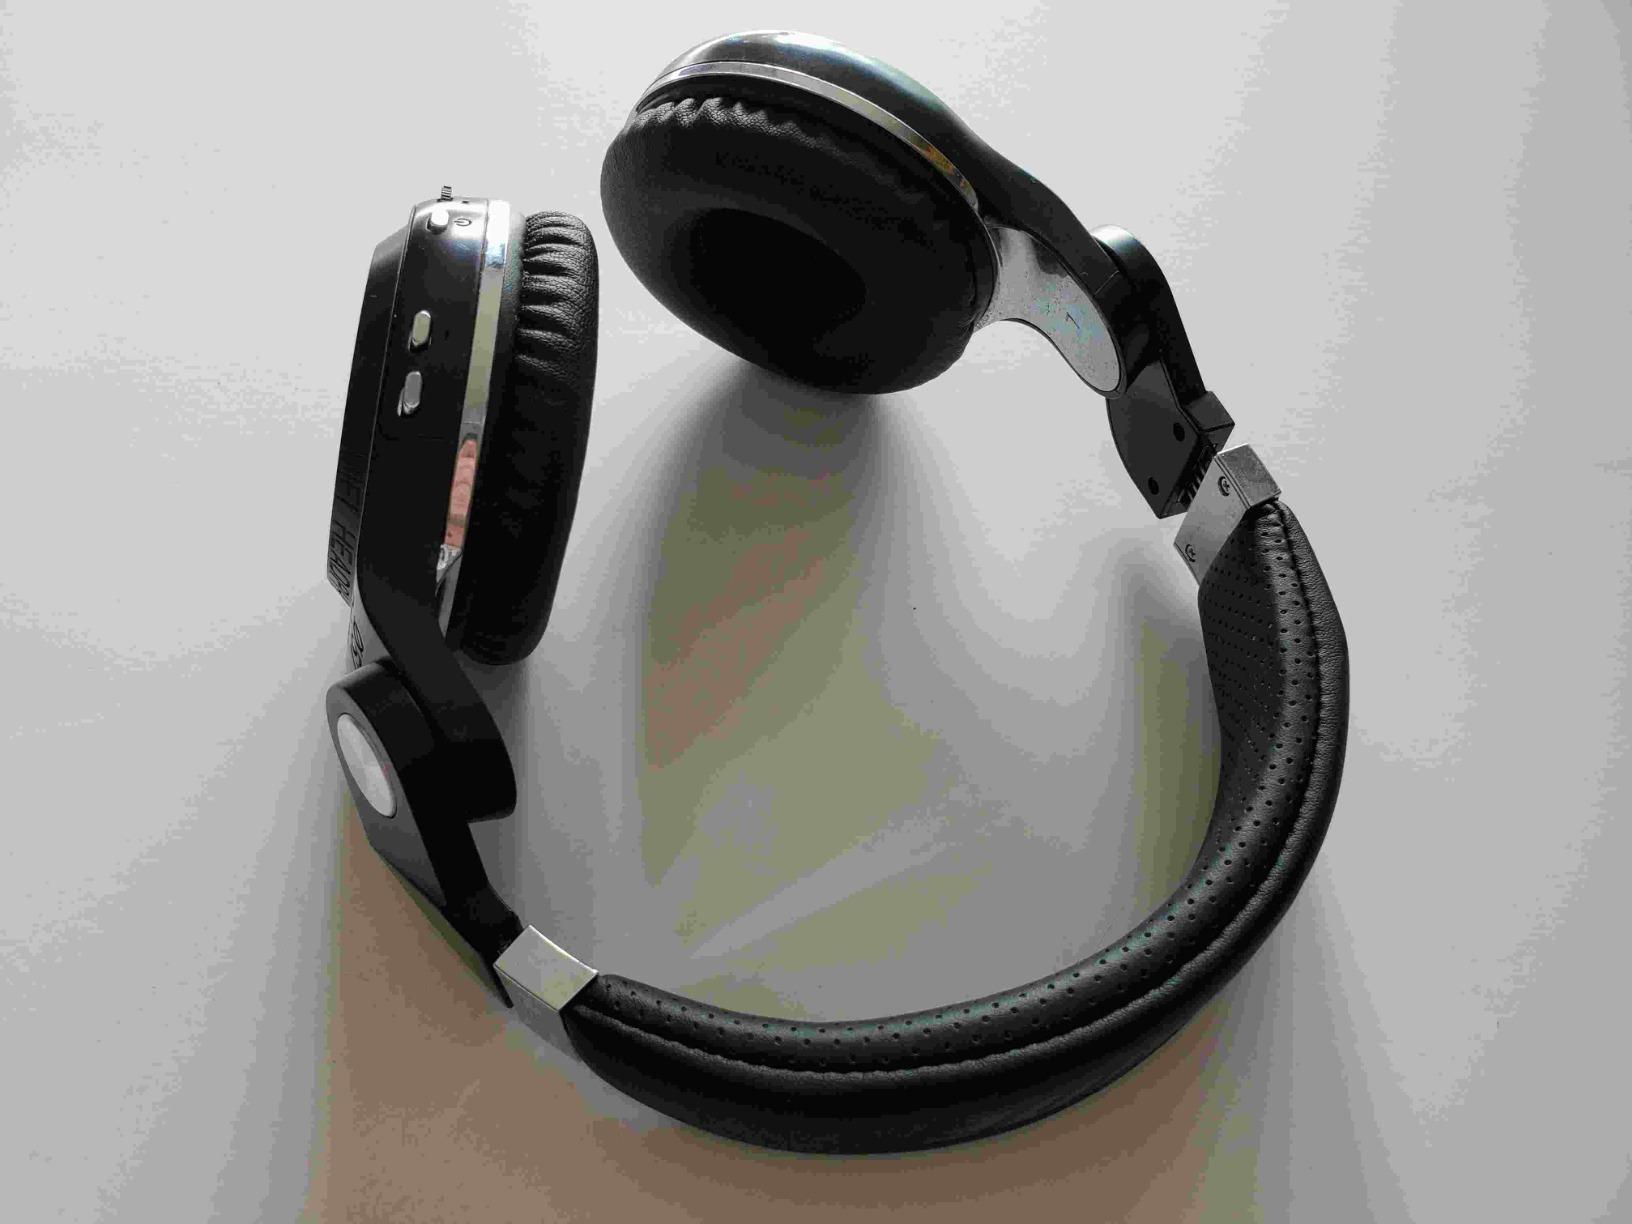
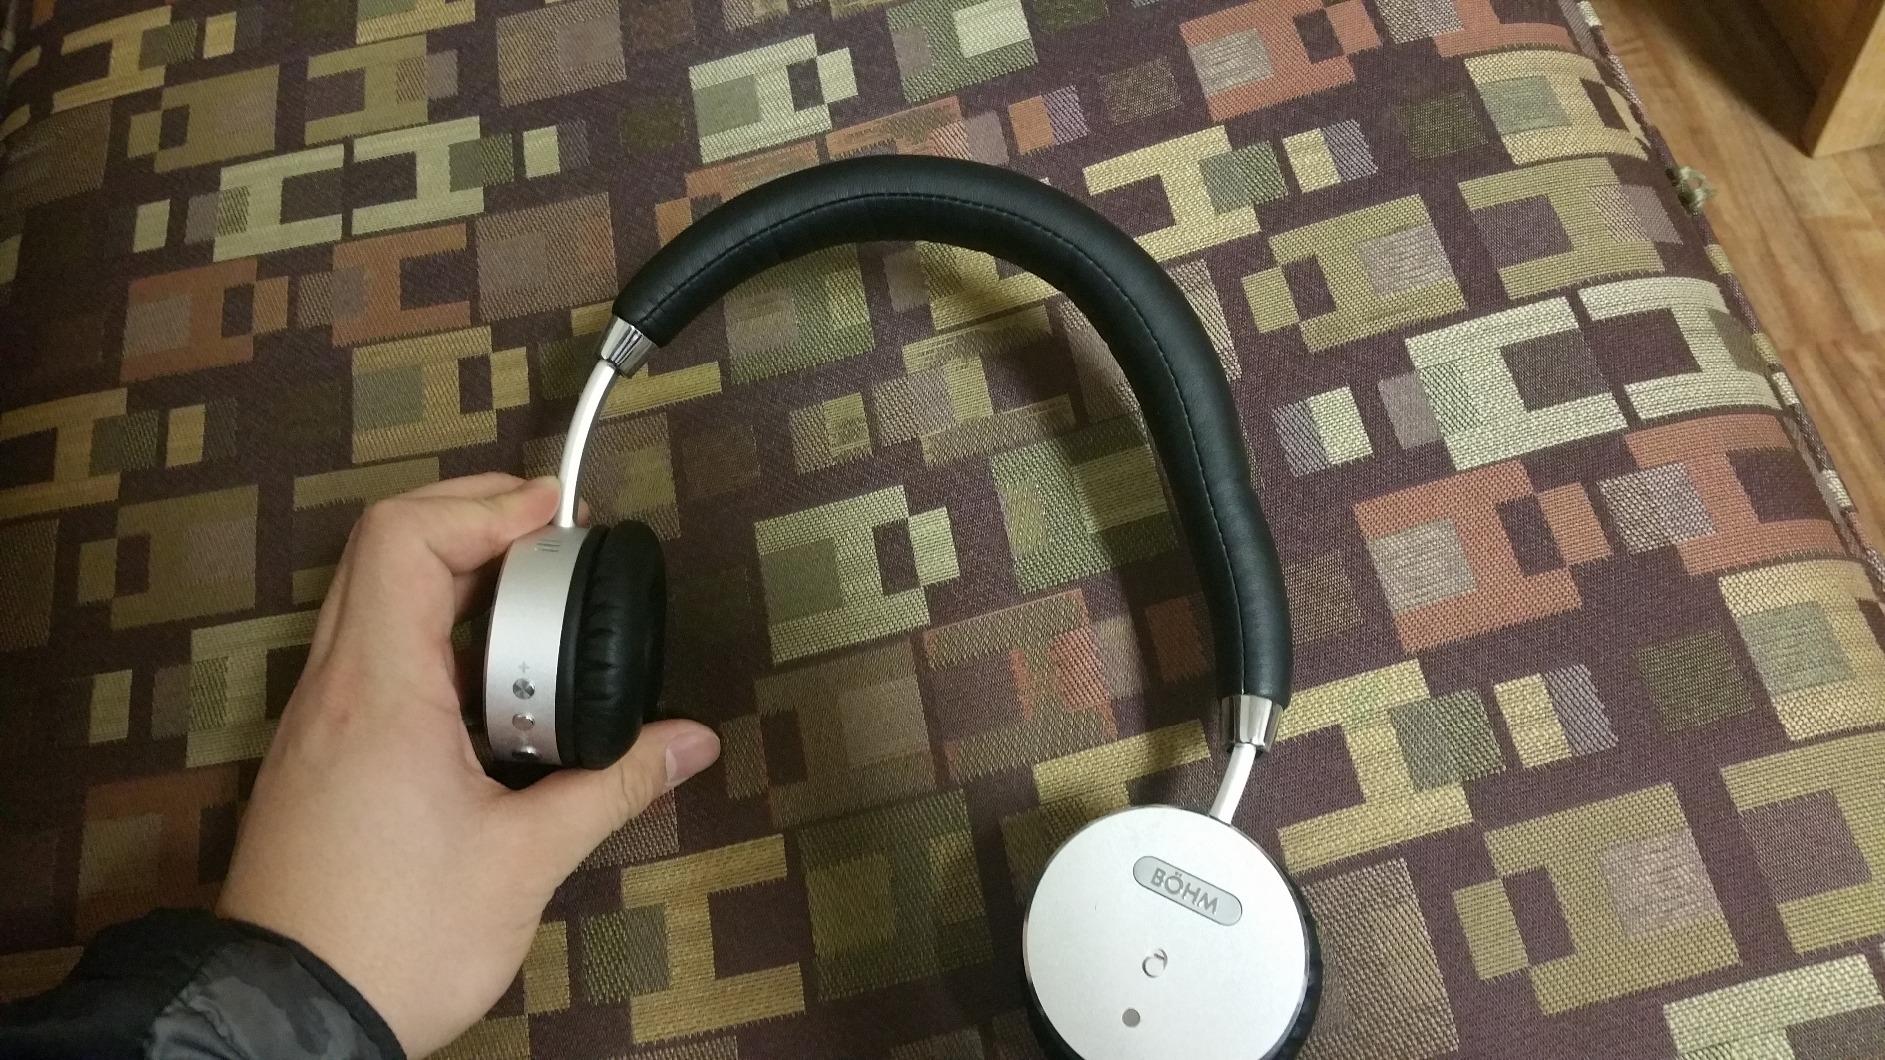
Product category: headphones
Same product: no